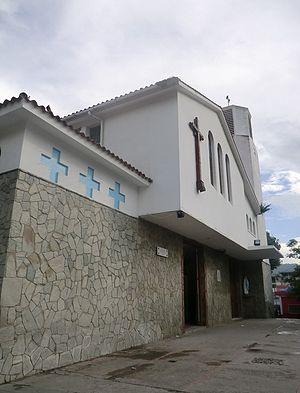
Guatire est le chef-lieu de la municipalité de Zamora dans l'État de Miranda au Venezuela.